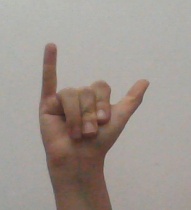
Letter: ya